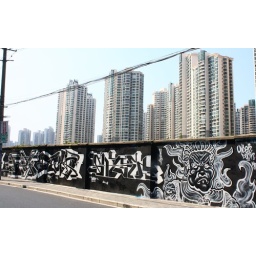
black and white graffiti and the skyline of residential building in Shanghai.